Mark Streit

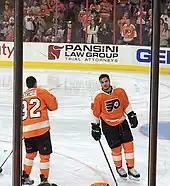
Streit (left) and teammate Zac Rinaldo warming up before a game.

Following the 2013–14 season, Streit was named an alternate captain for the Flyers alongside Wayne Simmonds and captain Claude Giroux. As a result of a long term injury to Kimmo Timonen, Streit stepped into a larger role on the Flyers top power play unit. During the pre-season, Streit led all defensemen in scoring and tied for second overall with eight points through four games. This continued into the regular season and Streit entered the month of December leading all Flyers defensemen in goals, assists, and points, and leading the entire team in time-on-ice per-game. By the end of December, Streit led team defensemen with 23 points and ranked 10th amongst defensemen in the league. He also quickly became the Flyers defensemen in five years to reach and pass the 50-point milestone. He finished his second season with the team recording nine goals and 43 assists for 52 points to tie for eight among lead defensemen in points. As a result of his productive season, Streit received the Barry Ashbee Trophy as the team's most outstanding defenseman and the Yanick Dupre Memorial Class Guy Award.